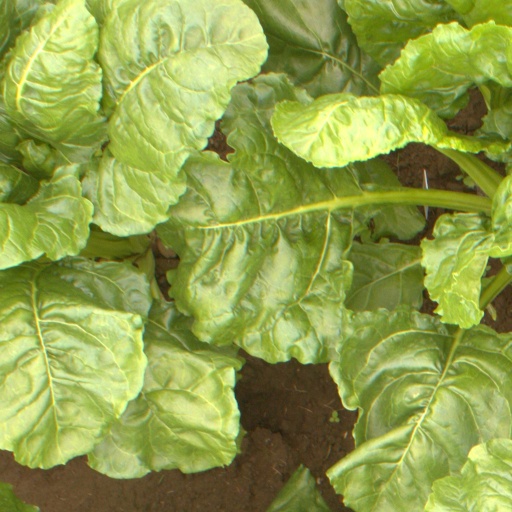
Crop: sugar beet